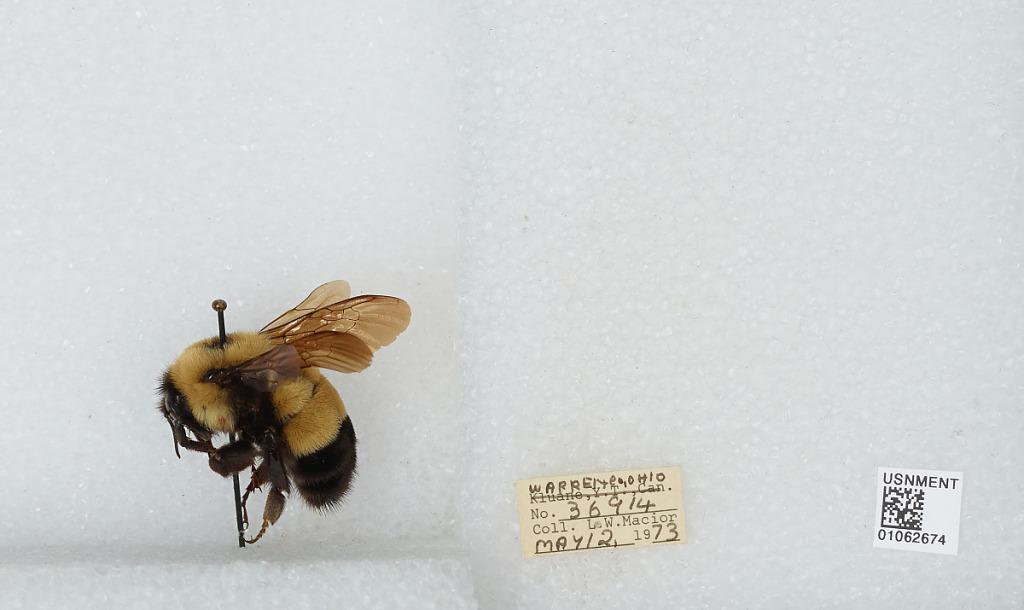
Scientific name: Bombus (Bombus) affinis Cresson
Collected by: L. Macior
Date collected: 1973-5-12
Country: United States
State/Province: Ohio
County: Warren
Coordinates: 39.4242, -84.1856